Federal Correctional Institution, Milan

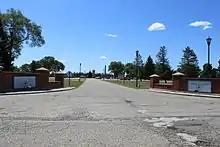
FCI Milan main entrance

FCI Milan was activated on April 6, 1933, as a "Federal Detention Farm" and has undergone mission changes throughout its history. FCI Milan held female inmates from 1933 to 1939, housed offenders sentenced under the Federal Youth Corrections Act of 1950, and was once a medium-security institution. The only federal execution in Michigan occurred on July 8, 1938, when Anthony Chebatoris was hanged for the murder of Henry Porter, a truck driver from Bay City, whom Chebatoris mistook for a police officer during a bank robbery.